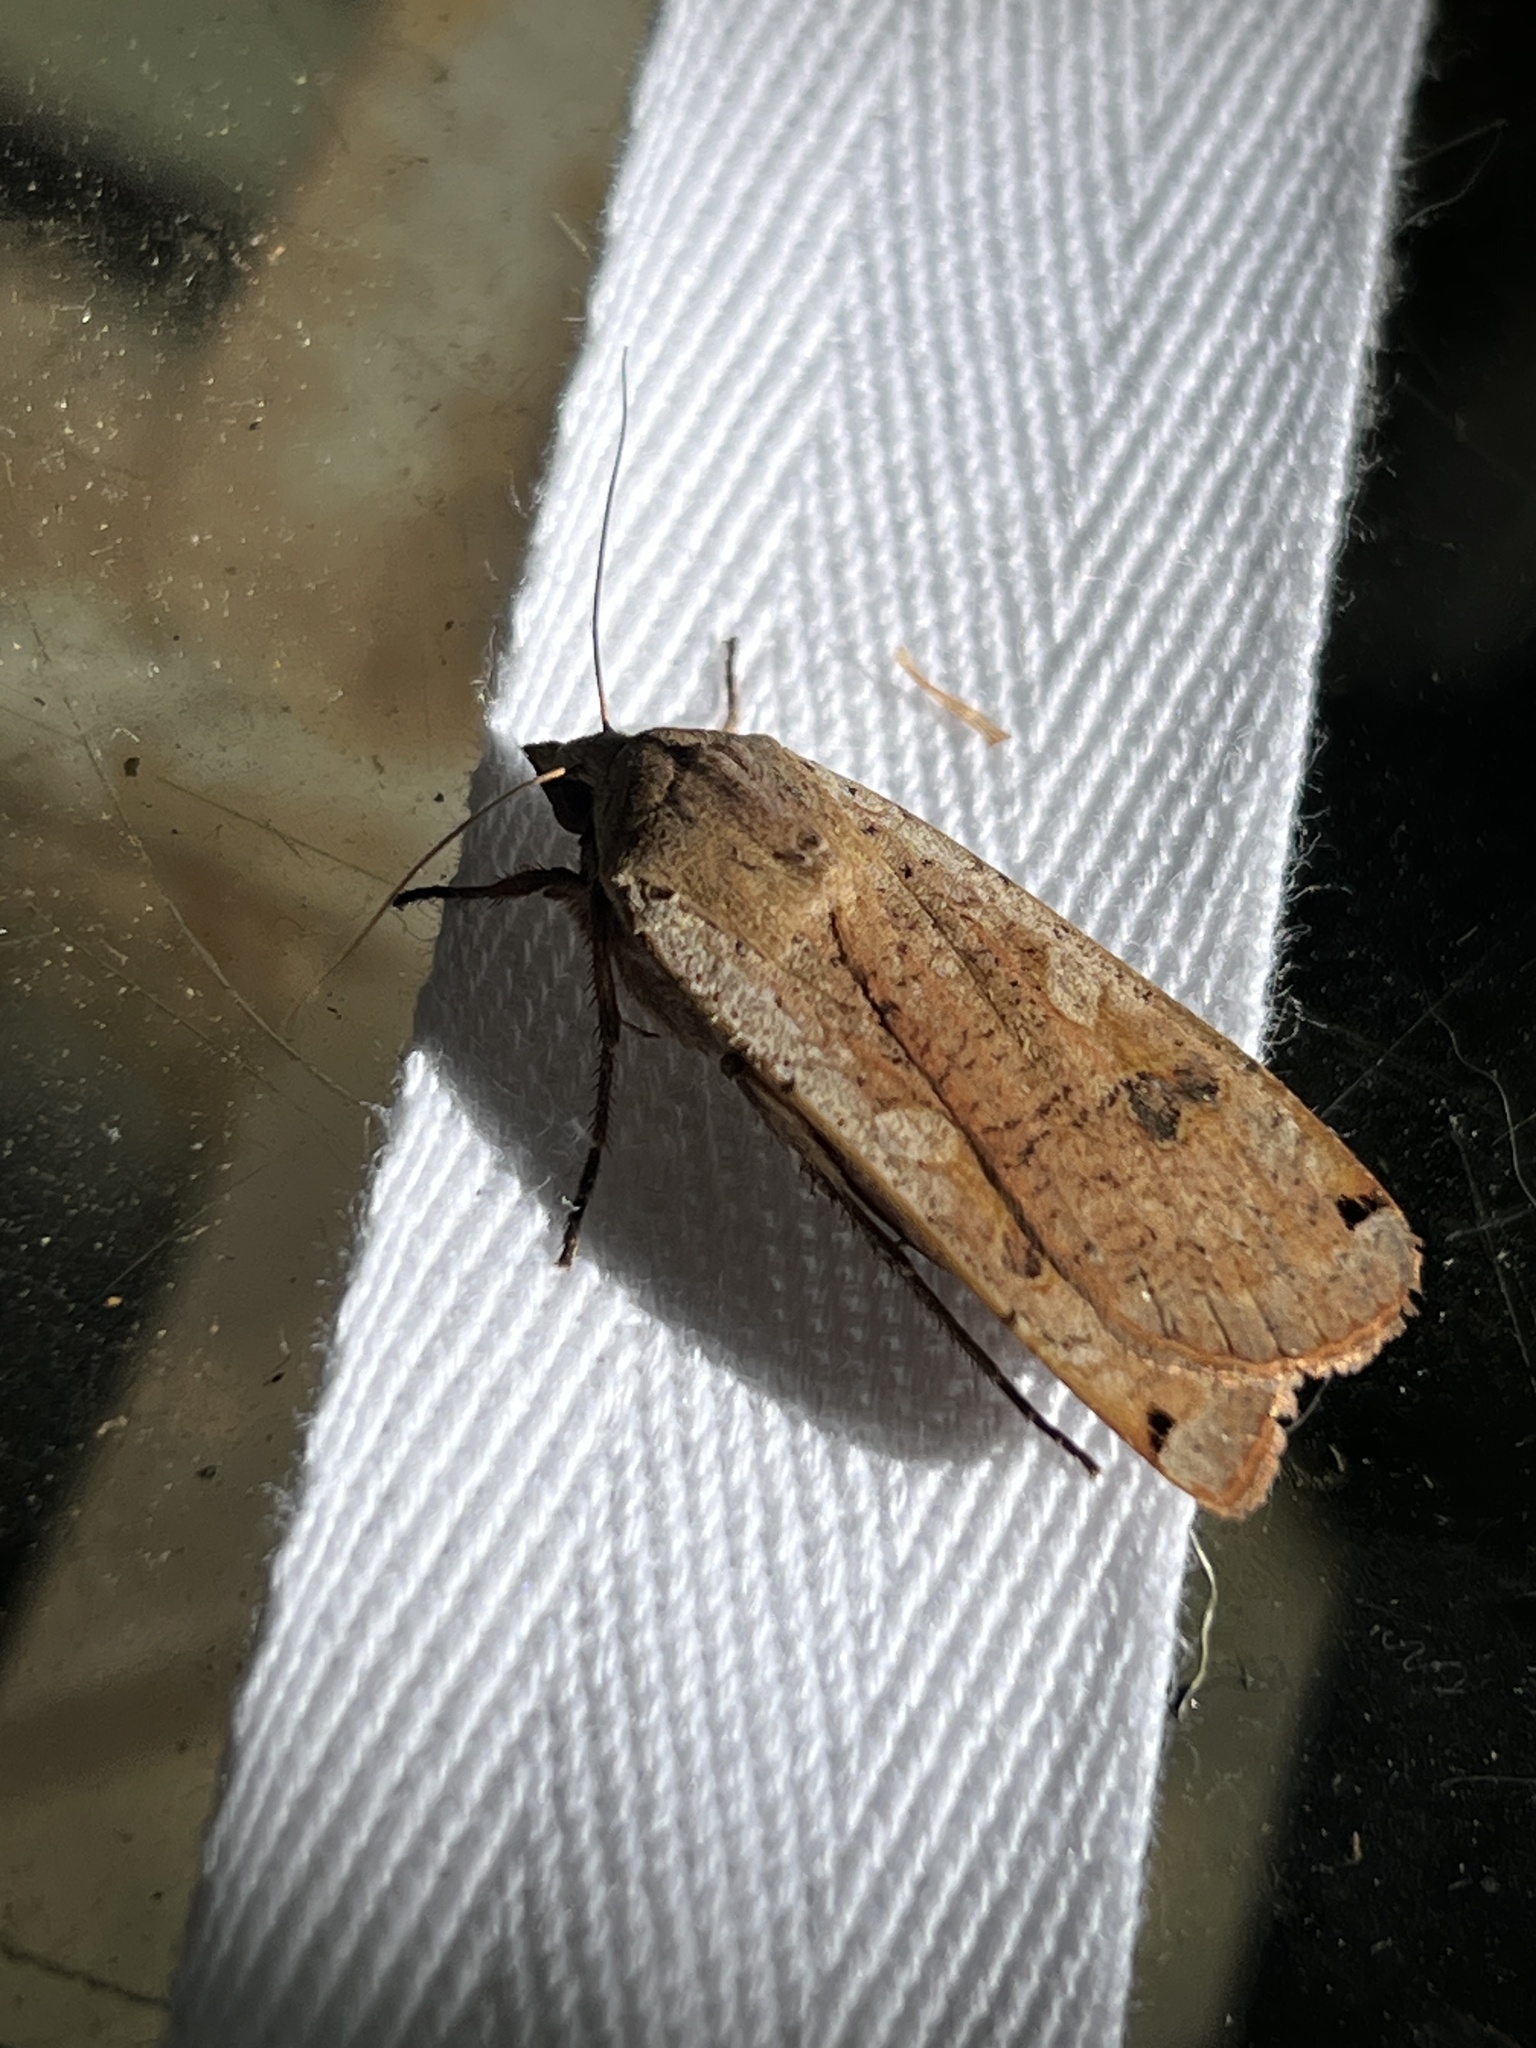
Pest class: cutworms